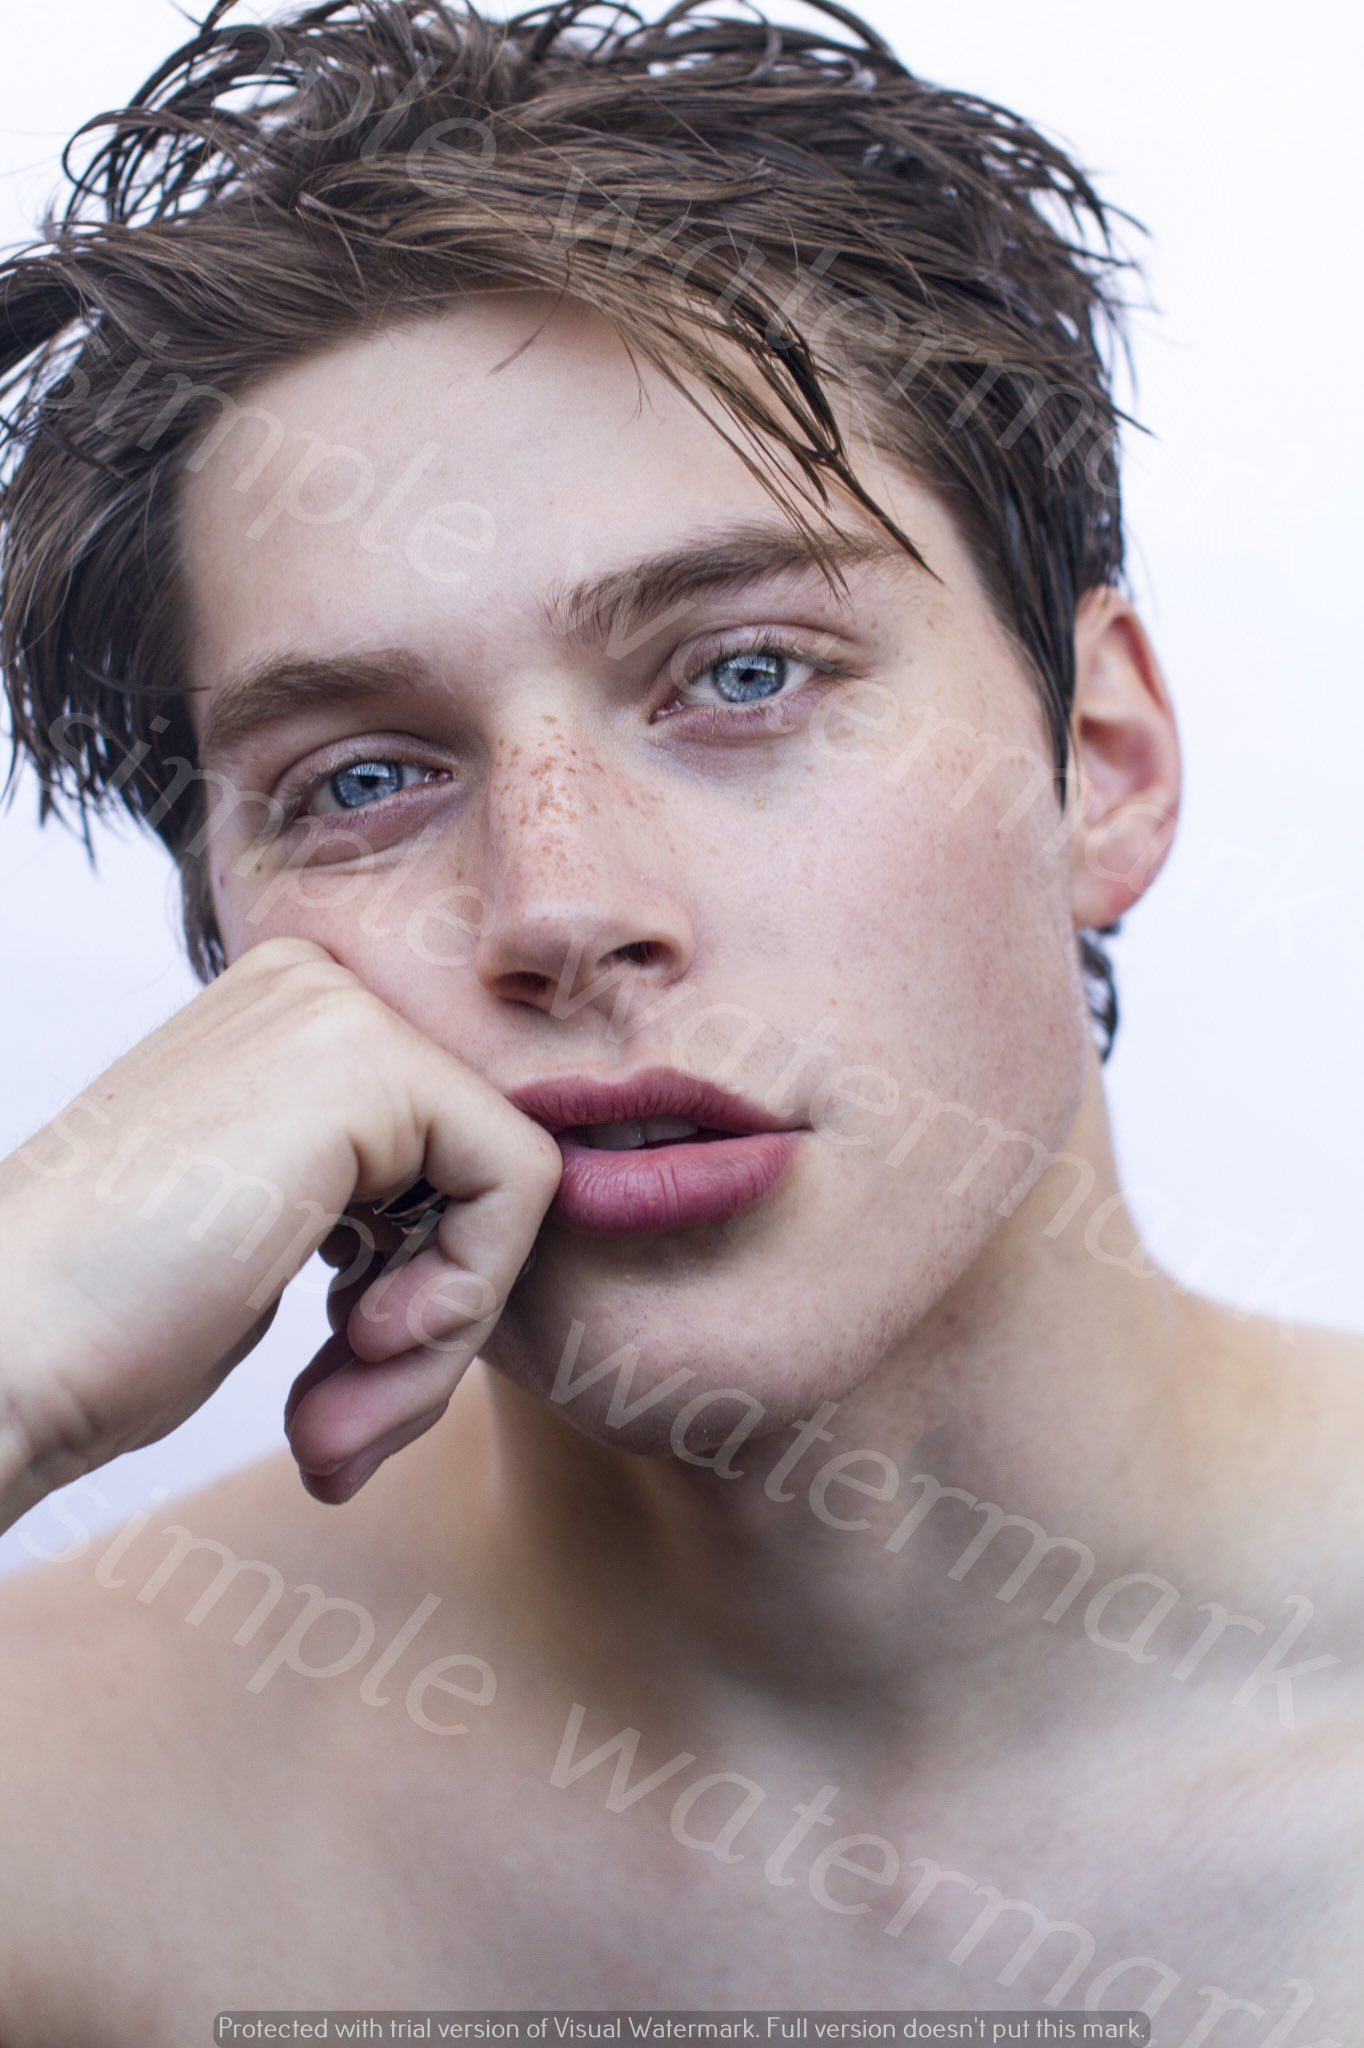
Label: Watermark